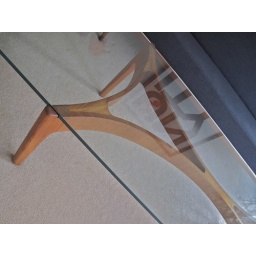
Very rare glass &amp;amp; teak coffee table designed by Svend Ellekaer, early 60's. Produced by Christian Linneberg, Denmark.